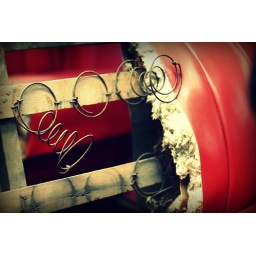
Car seat in veteran car